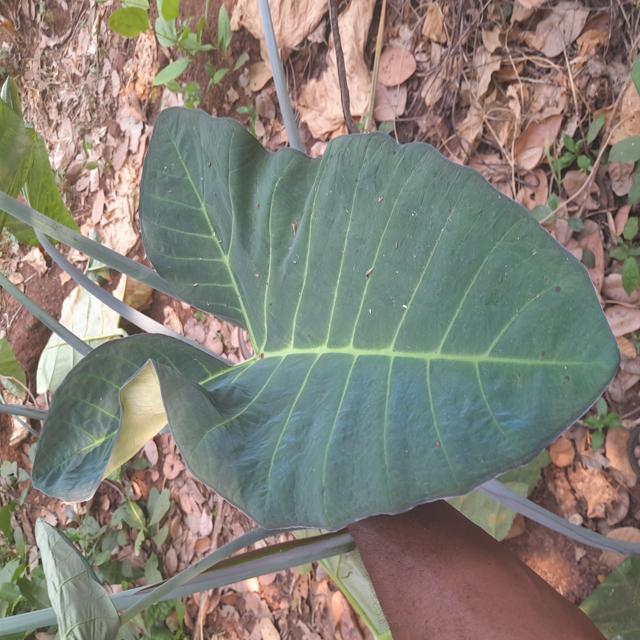
Label: Healthy